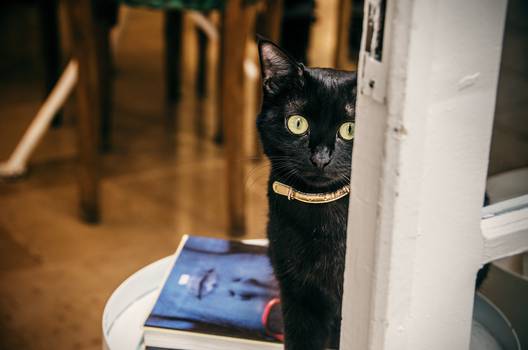
Label: No Watermark